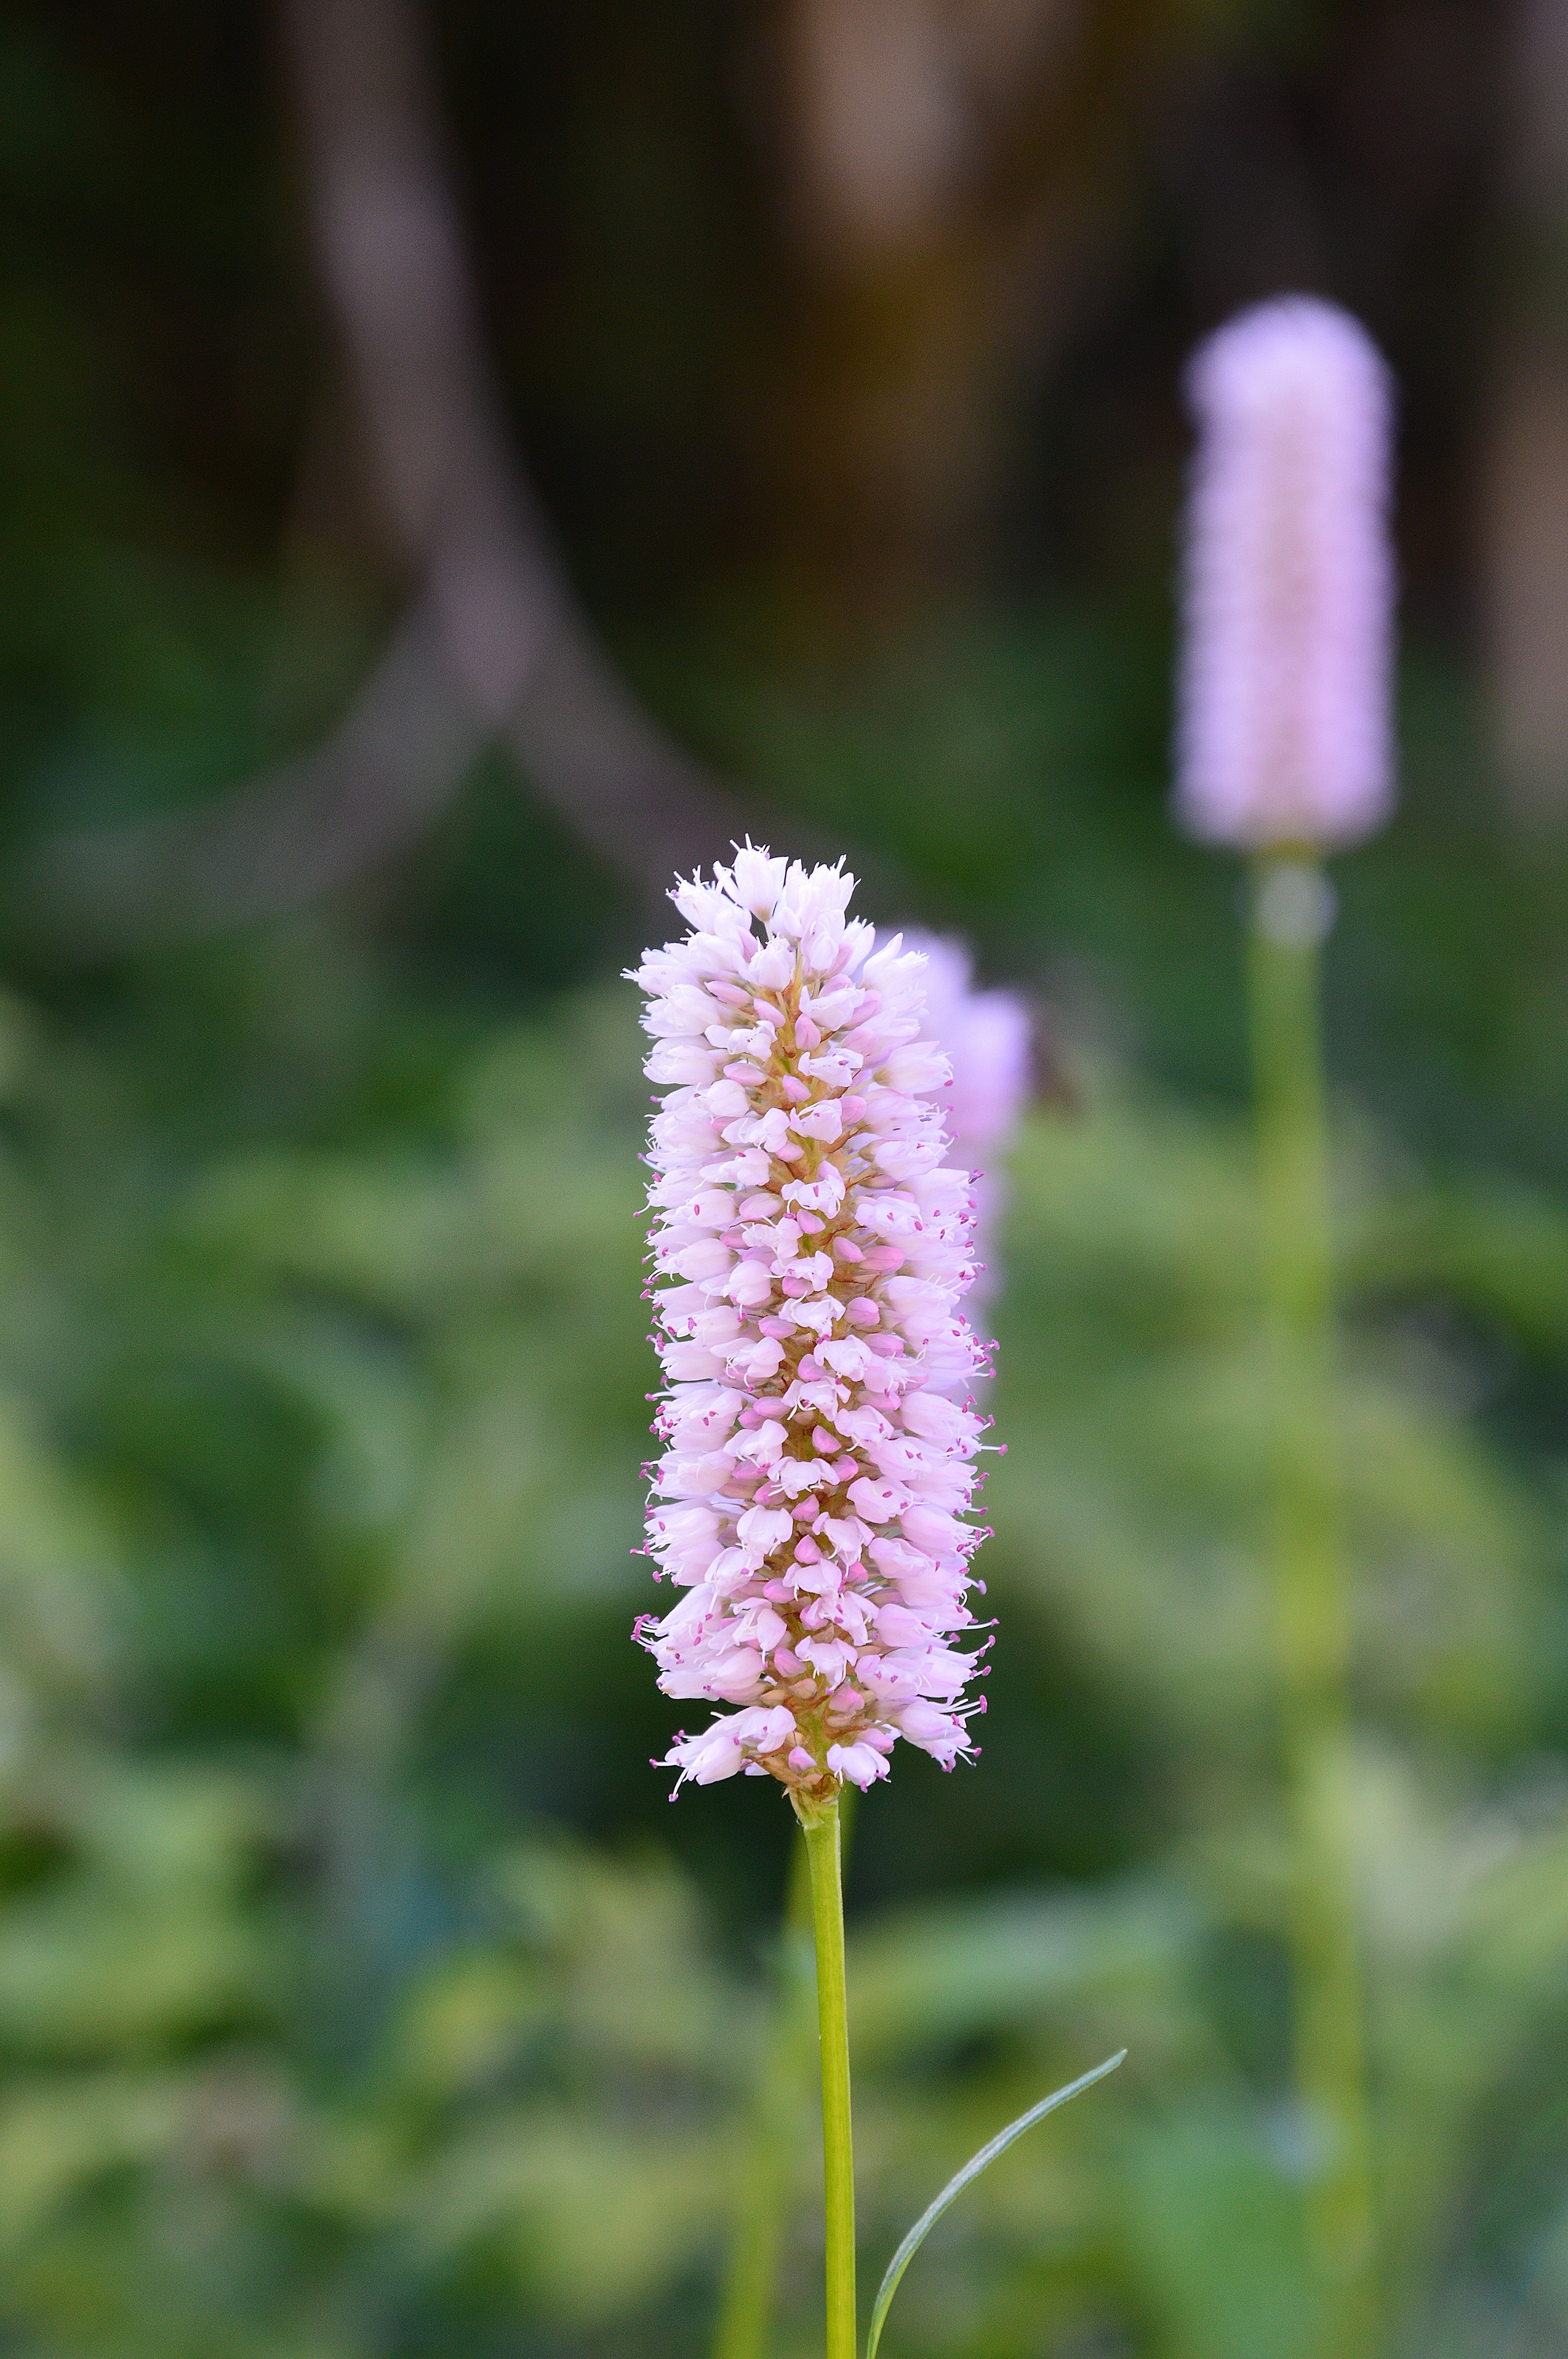
nature, grass, plant, meadow, prairie, flower, herb, botany, flora, wildflower, close up, austria, wild flowers, tyrol, macro photography, summer meadow, flowering plant, sautens, oetztal, knotweed, snakes knotweed, plant stem, land plant